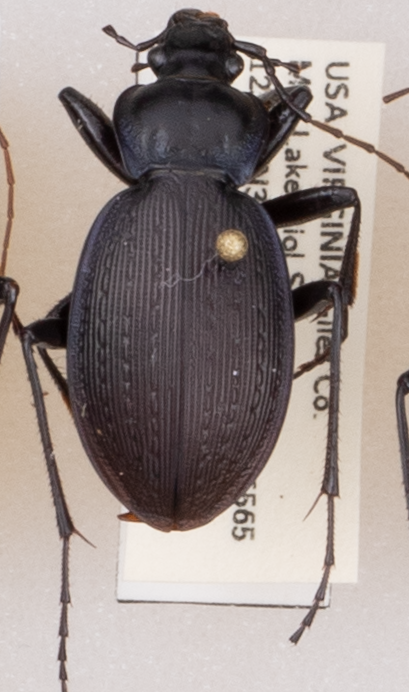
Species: Carabus goryi
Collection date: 2018-07-17
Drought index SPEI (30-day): -0.508
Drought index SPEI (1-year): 0.348
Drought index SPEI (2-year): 0.32